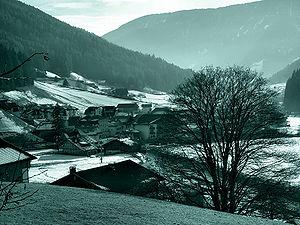
Sarentino est une commune italienne d'environ 7 100 habitants située dans la province autonome de Bolzano dans la région du Trentin-Haut-Adige dans le nord-est de l'Italie. Sa population est à 98,07% de langue maternelle allemande.